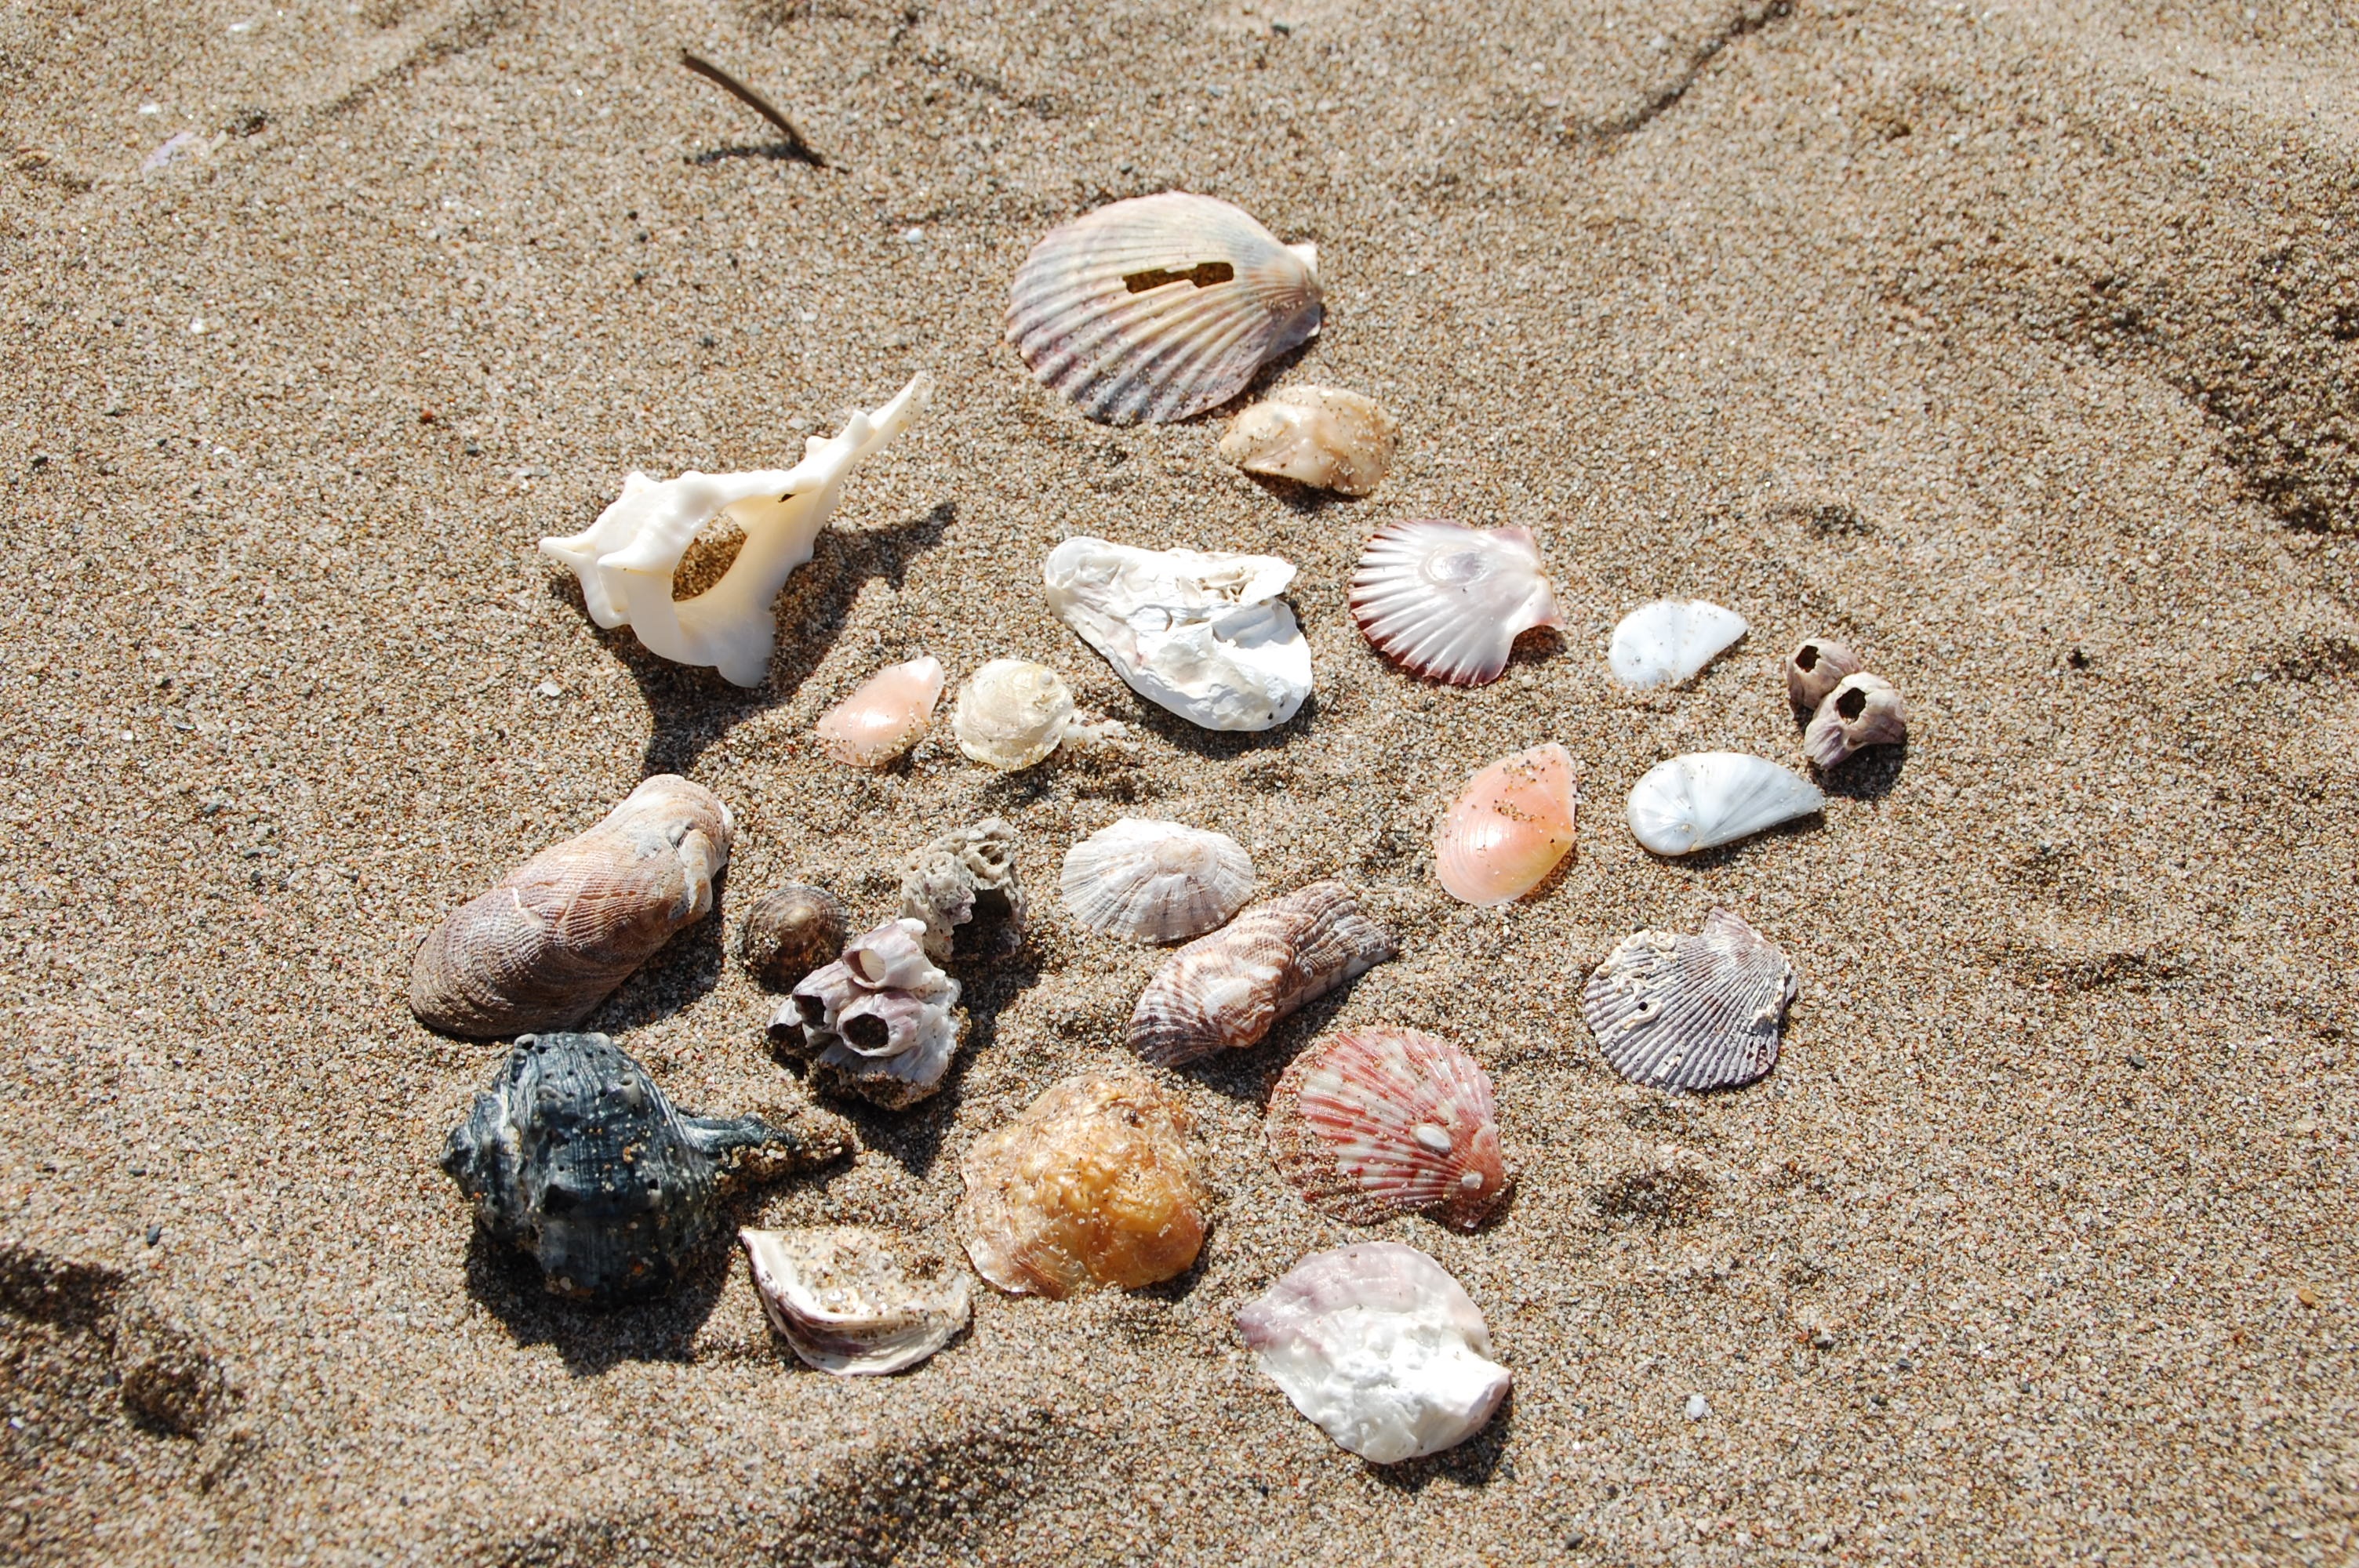
sea, nature, sand, rock, wildlife, food, biology, fauna, material, shell, invertebrate, seashell, beige, sea snail